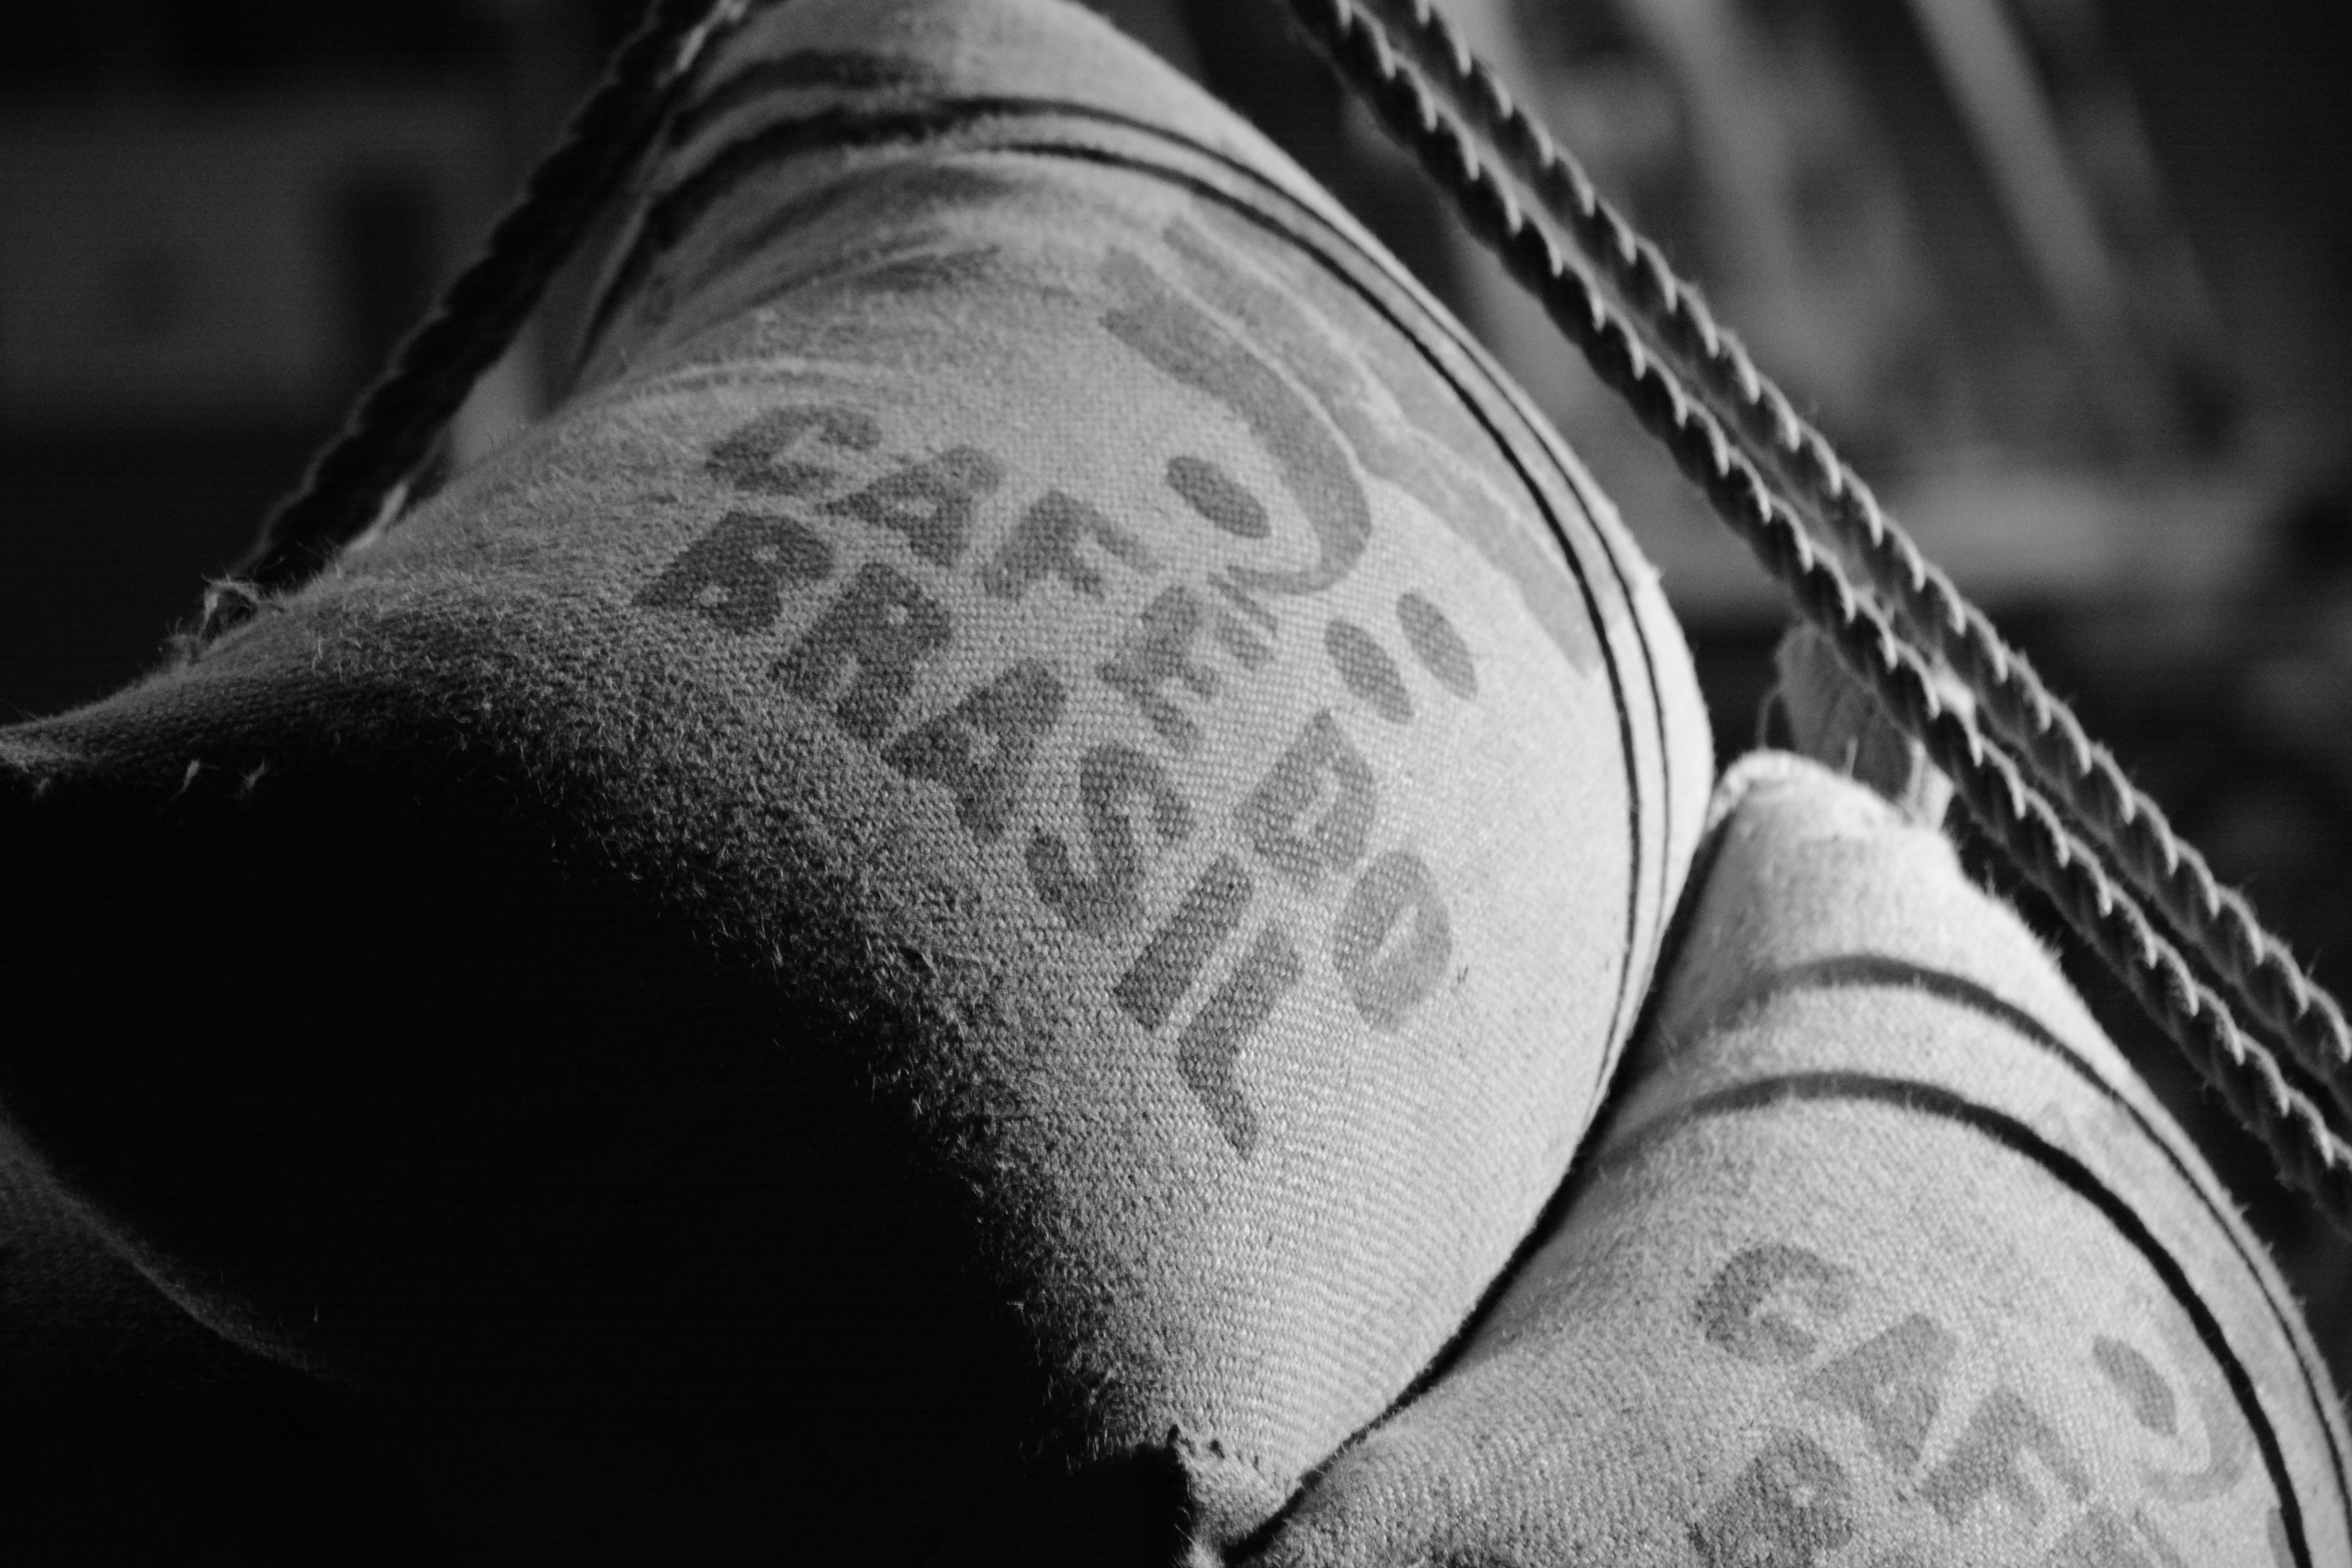
hand, black and white, white, photography, black, monochrome, arm, close up, exhibition, hamburg, macro photography, monochrome photography, night of the museums, hafenmuseeum